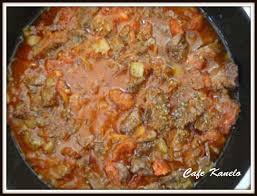
Yemek: et_sote